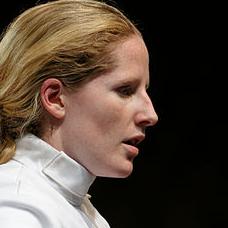
Age: 23